Internet Explorer 9

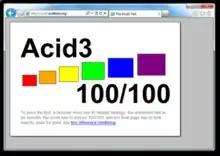
Internet Explorer 9 displaying Acid3, having achieved all 100 possible points

Development of Internet Explorer 9 began shortly after Internet Explorer 8 was released. Microsoft began taking features suggestions through Microsoft Connect soon after Internet Explorer 8 was released. The Internet Explorer team focused on improving support and performance for HTML5, CSS3, SVG, XHTML, JavaScript, hardware acceleration, and the user interface featuring agility and "a clean new design".